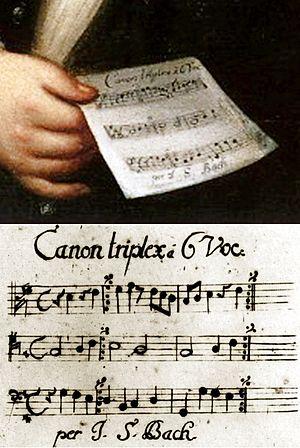
Lorenz Christoph Mizler von Kolof est un médecin, historien, imprimeur, mathématicien, compositeur de la période Baroque allemand et précurseur de l'âge des lumières polonais.